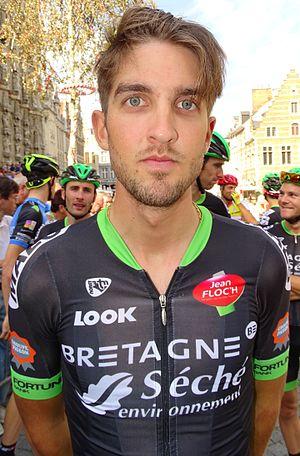
Reportage réalisé le dimanche 23 août à l'occasion du départ et de l'arrivée du Grand Prix Jef Scherens 2015 à Louvain, Belgique.
Kévin Ledanois, né le 13 juillet 1993 à Noisy-le-Sec, est un coureur cycliste français, membre de l'équipe Arkéa-Samsic. Il est le fils de l'ancien coureur cycliste Yvon Ledanois.
La saison 2015 de l'équipe de France espoirs de cyclisme sur route comprend également la Polynormande et le Tour du Doubs faits sous l'appellation Équipe nationale de France amateurs. L'équipe est dirigée par Pierre-Yves Chatelon. Julien Thollet, qui dirige l'équipe de France juniors, prend en charge l'équipe lors des championnats d'Europe sur route de Tartu en Estonie.